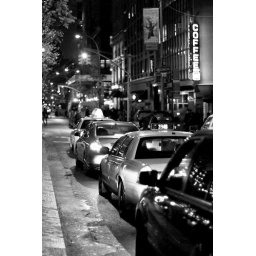
But it looks better compositionally in black and white when the colors no longer distract.